The Last Warning (1938 film)

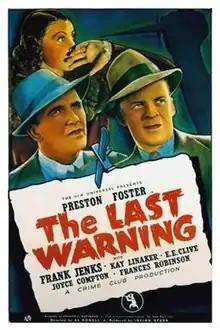
Theatrical release poster

The Last Warning is a 1938 American mystery film directed by Albert S. Rogell and written by Edmund Hartmann. It is based on the 1938 novel "The Dead Don't Care" by Jonathan Latimer. The film stars Preston Foster, Frank Jenks, Kay Linaker, E. E. Clive, Joyce Compton and Frances Robinson. The film was released on January 6, 1939, by Universal Pictures.